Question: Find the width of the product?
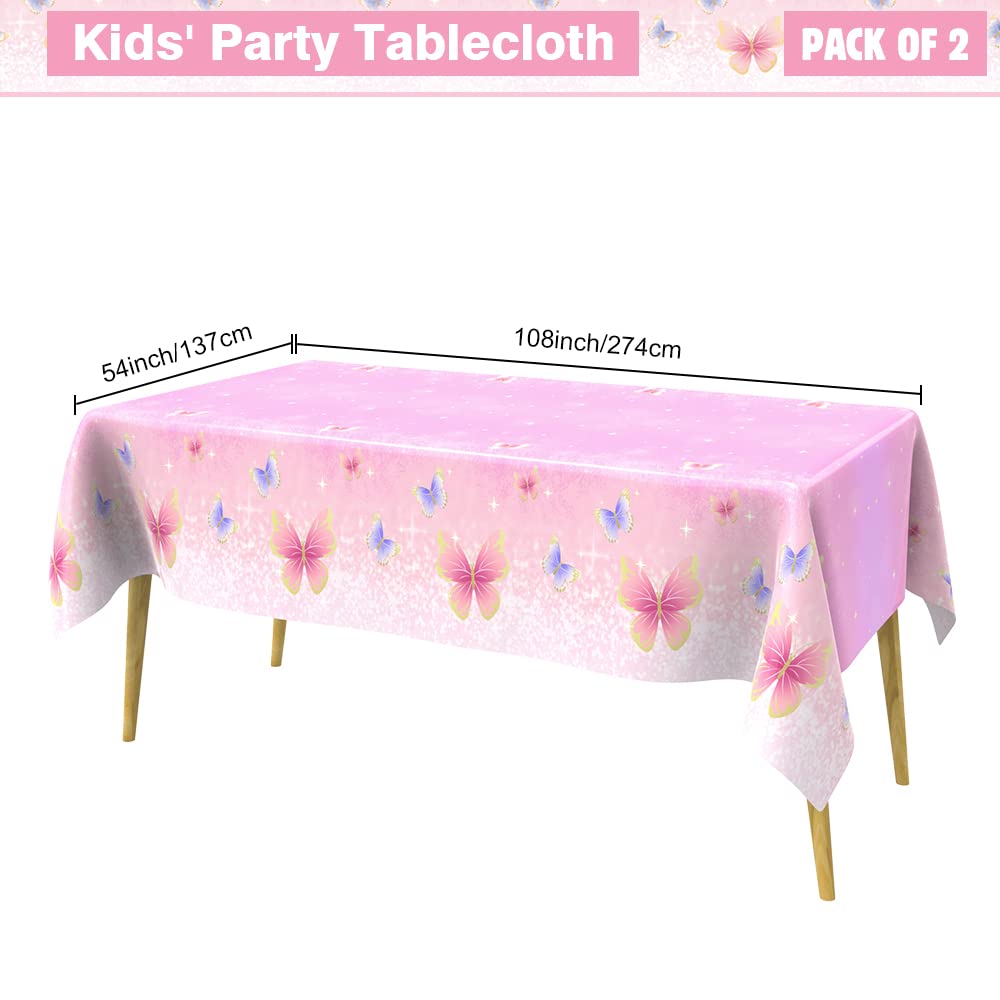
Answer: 137.0 centimetre